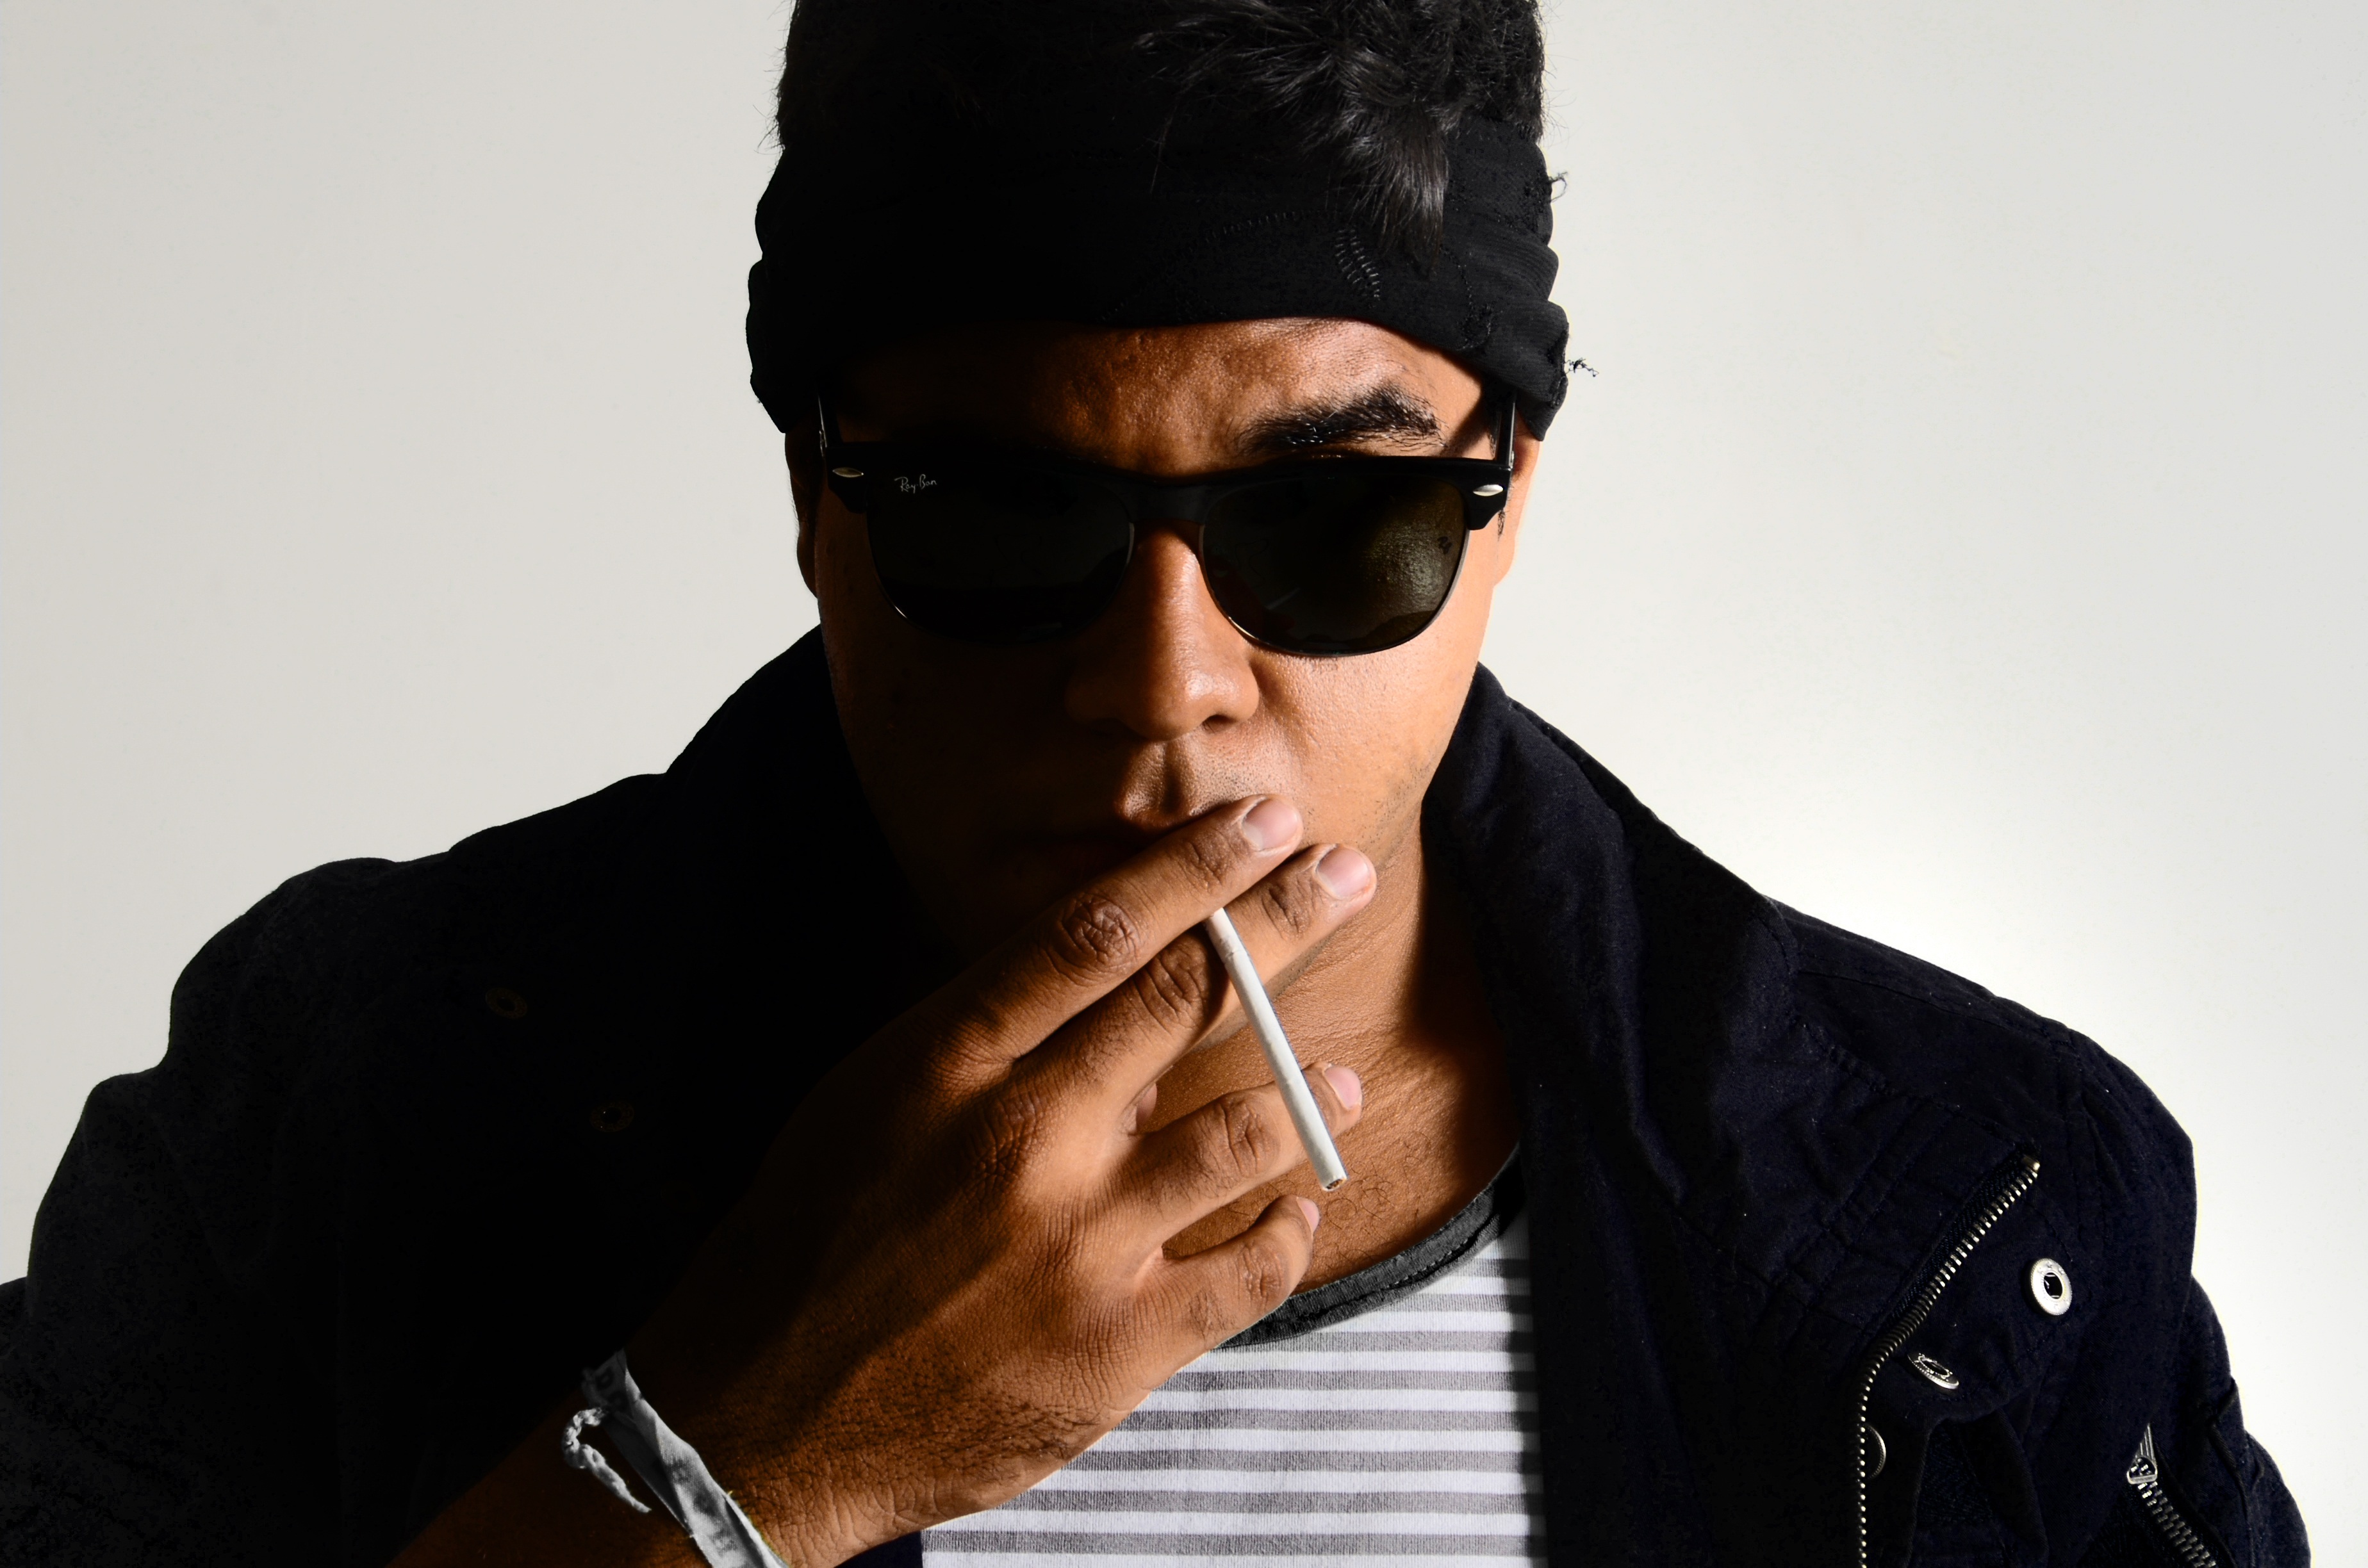
man, music, guitar, singer, microphone, studio, artist, sing, gentleman, cool, sunglasses, glasses, singing, eyewear, sound, scene, vocals, emotion, voice, vision care, cazuza, music artist